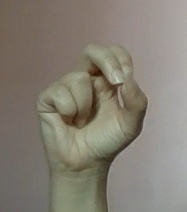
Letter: gaaf